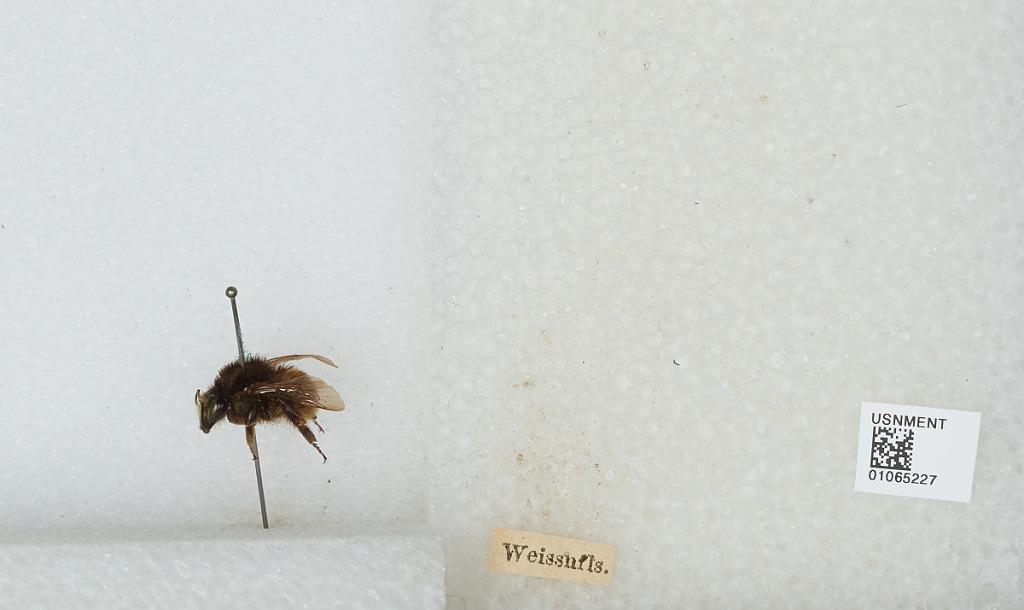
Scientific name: Bombus sp.